Bernadette Meehan

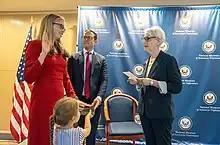
Meehan sworn in as Ambassador to Chile in 2022 by Deputy Secretary of State Wendy Sherman

On July 9, 2021, President Joe Biden nominated Meehan to be the next United States ambassador to Chile. Hearings on her nomination were held before the Senate Foreign Relations Committee on March 15, 2022. The committee favorably reported her nomination on May 18, 2022. On July 20, 2022, the United States Senate confirmed her nomination by a 51–44 vote. She was sworn in on August 29, 2022 and presented her credentials to President Gabriel Boric on September 30, 2022.